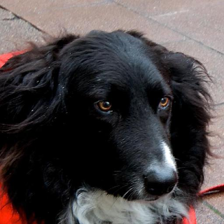
Label: animals